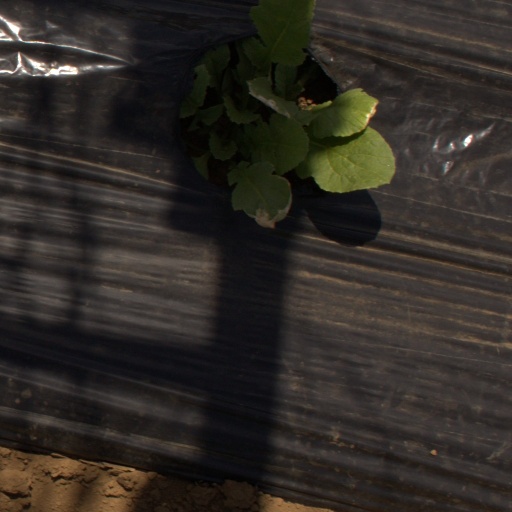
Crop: Jerusalem artichoke